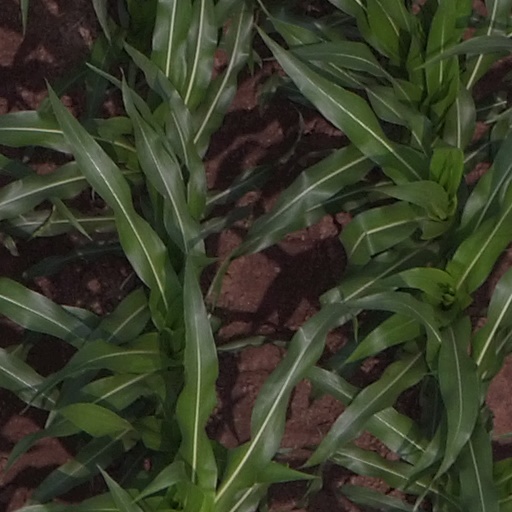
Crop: maize; corn